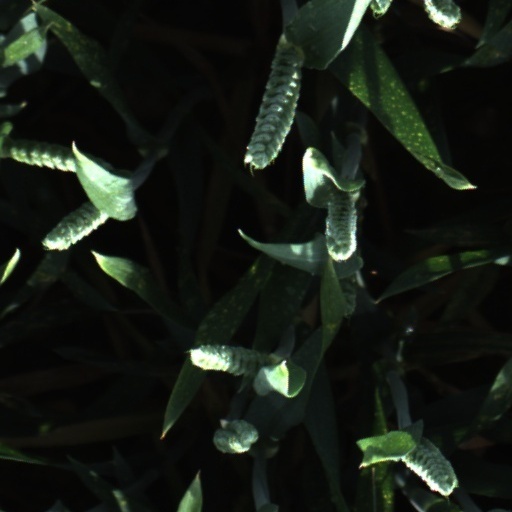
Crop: wheat